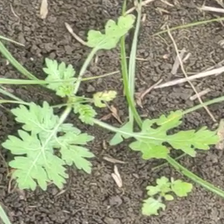
Weed species: Gajar_gavat_(Parthenium hysterophorus)